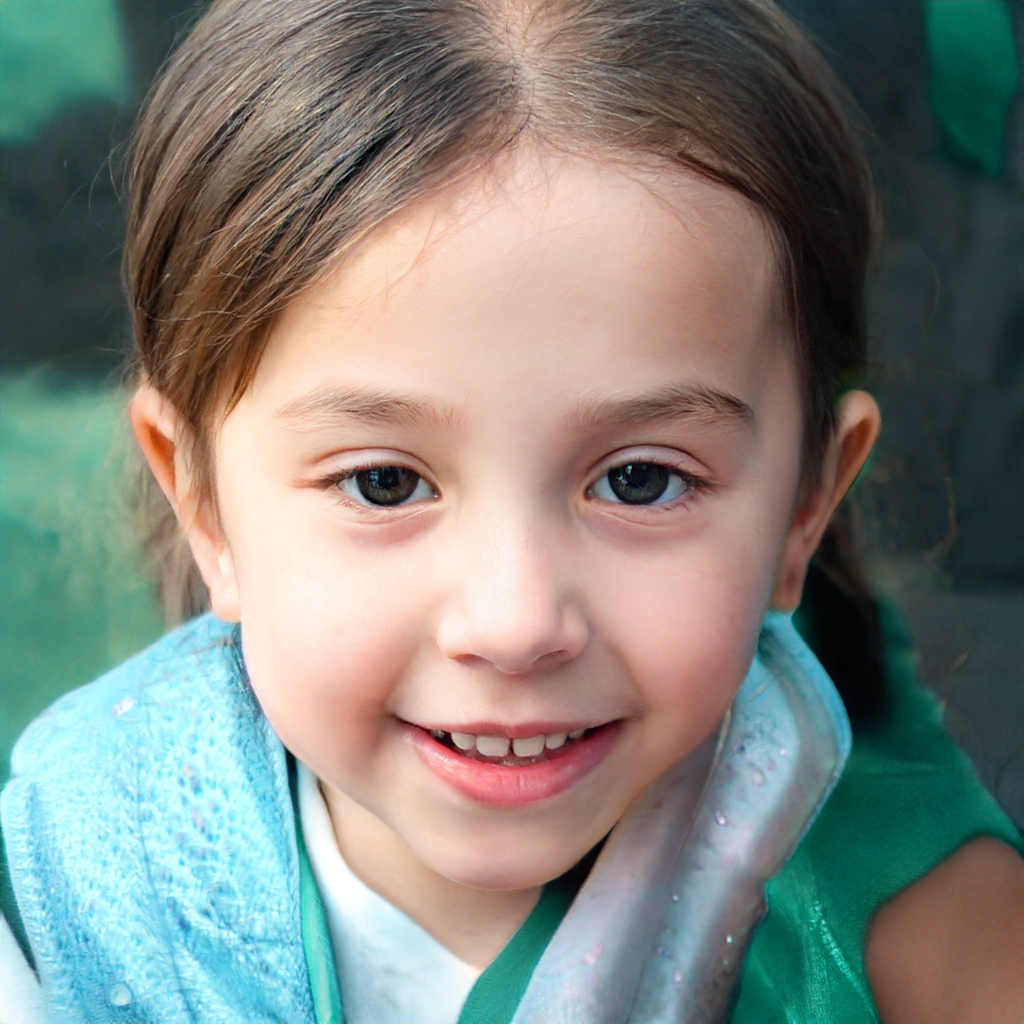
Portrait style: Real Portrait